Peter Plagens

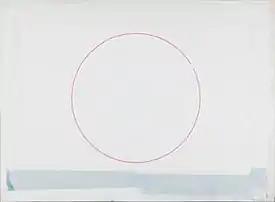
Peter Plagens, "Cleveland Defaults on Its Debts", acrylic on canvas, 66" x 90", 1979

Plagens was born in Dayton, Ohio in 1941 and grew up in Los Angeles. He attended the University of Southern California, where he majored in painting (BFA, 1962) and drew cartoons for the Daily Trojan. He left USC an abstract painter, influenced by Hans Hofmann, Willem de Kooning, Richard Diebenkorn and Elmer Bischoff, which set him at odds with the somewhat conservative painting faculty at Syracuse University (MFA, 1964) where he did his graduate studies. He moved back to California in 1965 and took an Assistant Curator position at the Long Beach Museum of Art; soon after, he approached "Artforum" editor Phil Leider for work as a reviewer—at five dollars per review—in order to keep up with the Los Angeles art scene. In 1966, Plagens accepted a teaching position at the University of Texas, remaining until 1969, when he accepted a position at California State University, Northridge. He taught there until 1978, and at the University of California, Berkeley (1972), the University of Southern California (1978–80), and the University of North Carolina (1980–4), where he also chaired the art department.